Byzantine enamel

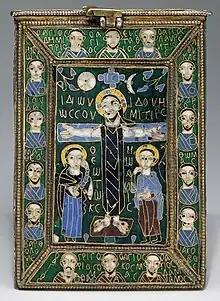
Fieschi Morgan Staurotheke

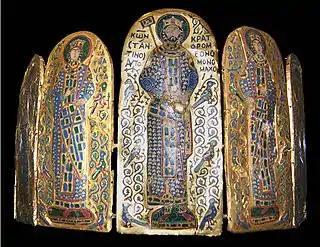
Monomachus Crown - early 11th century

The Fieschi-Morgan Staurotheke is an example of Byzantine enameling dating to the early 9th century, though some suggest as early of a creation date as 700. It was quite possibly made in Constantinople, though there are debates around its origins, some suggesting it was made in Syria based on the inconsistencies in the Greek lettering. It is currently housed in The Metropolitan Museum of Art. Supposedly, the Fiesch-Morgan Staurotheke belonged to Pope Innocent IV and was brought to the west by the Fieschi family during the Crusades. The lid of the box features Christ on the crucifix, a style not usually seen in Byzantine art until the end of the 6th century, remaining uncommon throughout the period. The work is not particularly refined, signaling the creator was perhaps not familiar with cloisonné work.